Quincy University

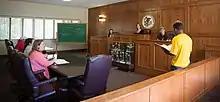
John 'Pete' Brown Mock Trial Courtroom

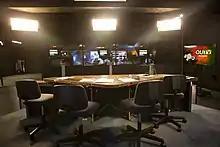
Quincy Media Inc. Broadcast Studio at QU's North Campus.

At the undergraduate level, QU requires completion of the Bonaventure general education program, which includes a significant service requirement for all students. Bachelor of Science and Bachelor of Arts degrees are offered in 46 major areas of concentration. The institution also supports a variety of non-degree programs and multiple degree-completion options for non-traditional students. Courses are offered in traditional, online, or hybrid formats.